Mythology of Benjamin Banneker

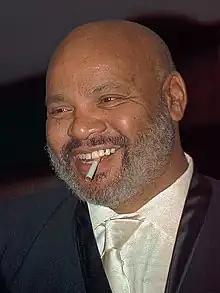

In 1947, John Hope Franklin wrote in the first edition of his book "From Slavery to Freedom: A History of American Negroes" that the "most distinguished honor that Banneker received was his appointment to serve with the commission to define the boundary line and lay out the streets of the District of Columbia." Franklin also stated that Banneker's "friend", George Ellicott (Andrew Ellicott's cousin), was a member of the commission.